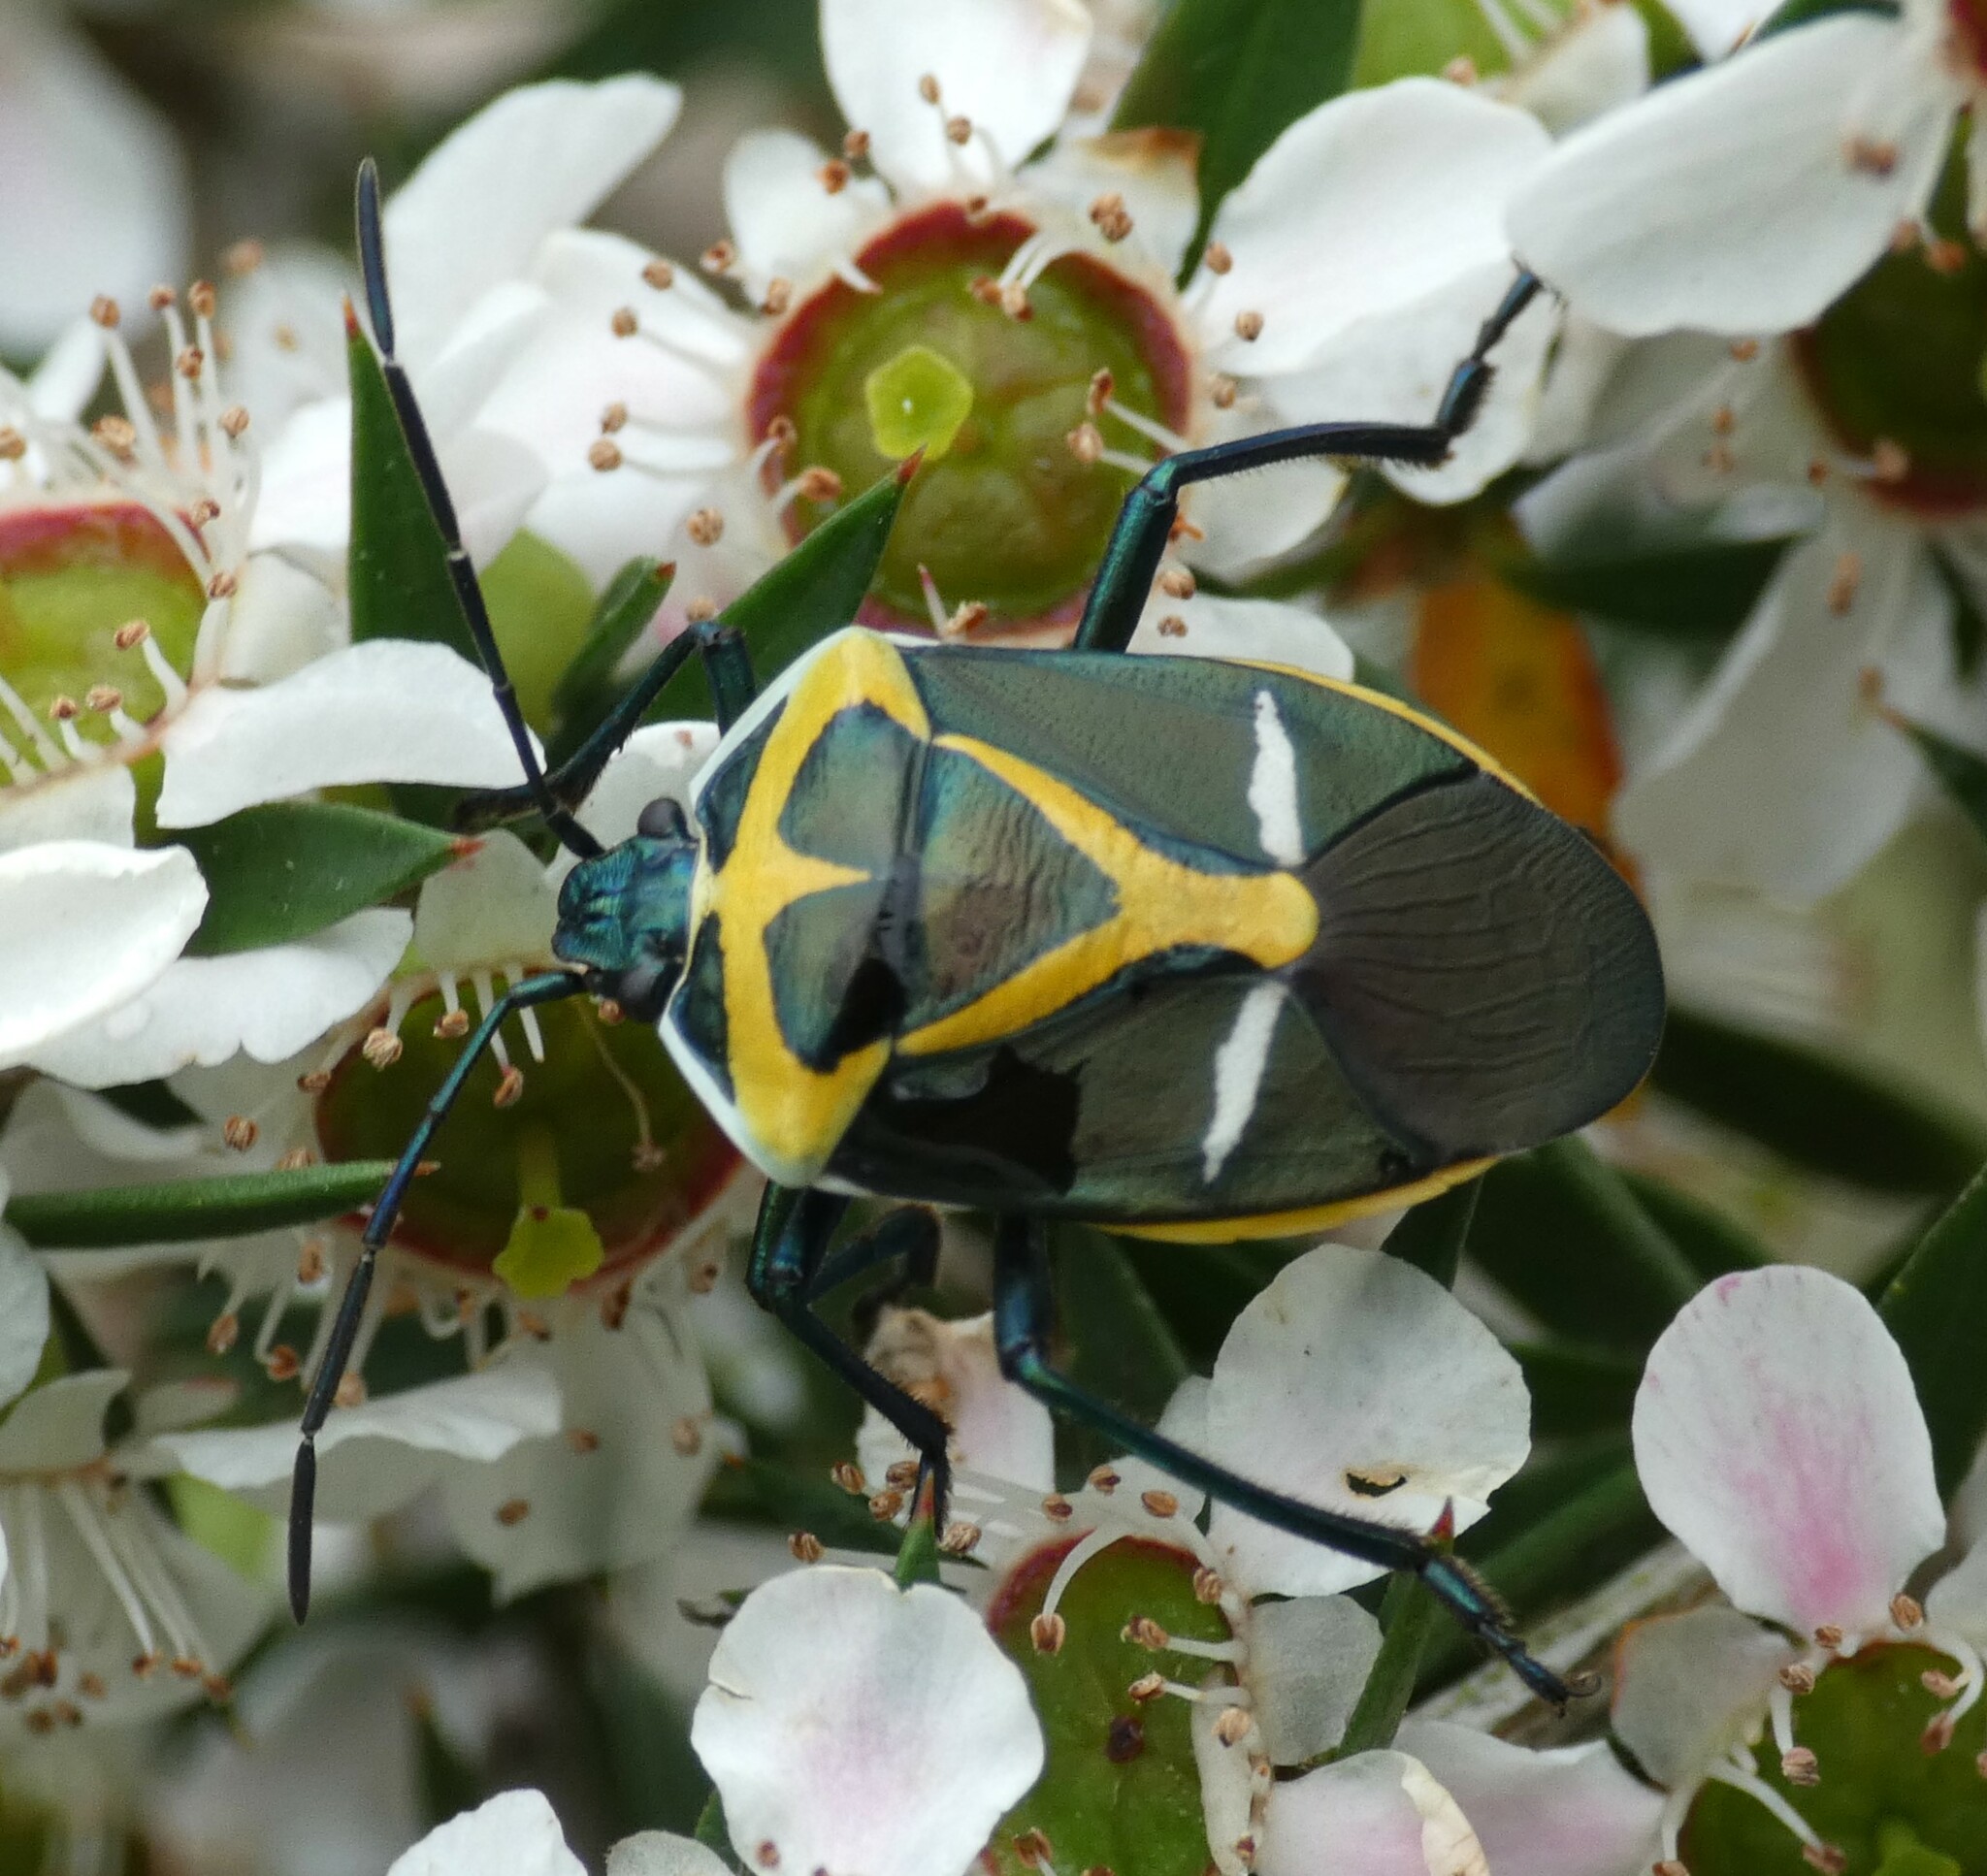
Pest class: stink_bug